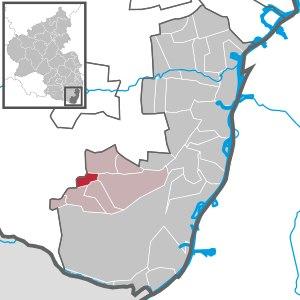
Winden est une municipalité de la Verbandsgemeinde Kandel, dans l'arrondissement de Germersheim, en Rhénanie-Palatinat, dans l'ouest de l'Allemagne.